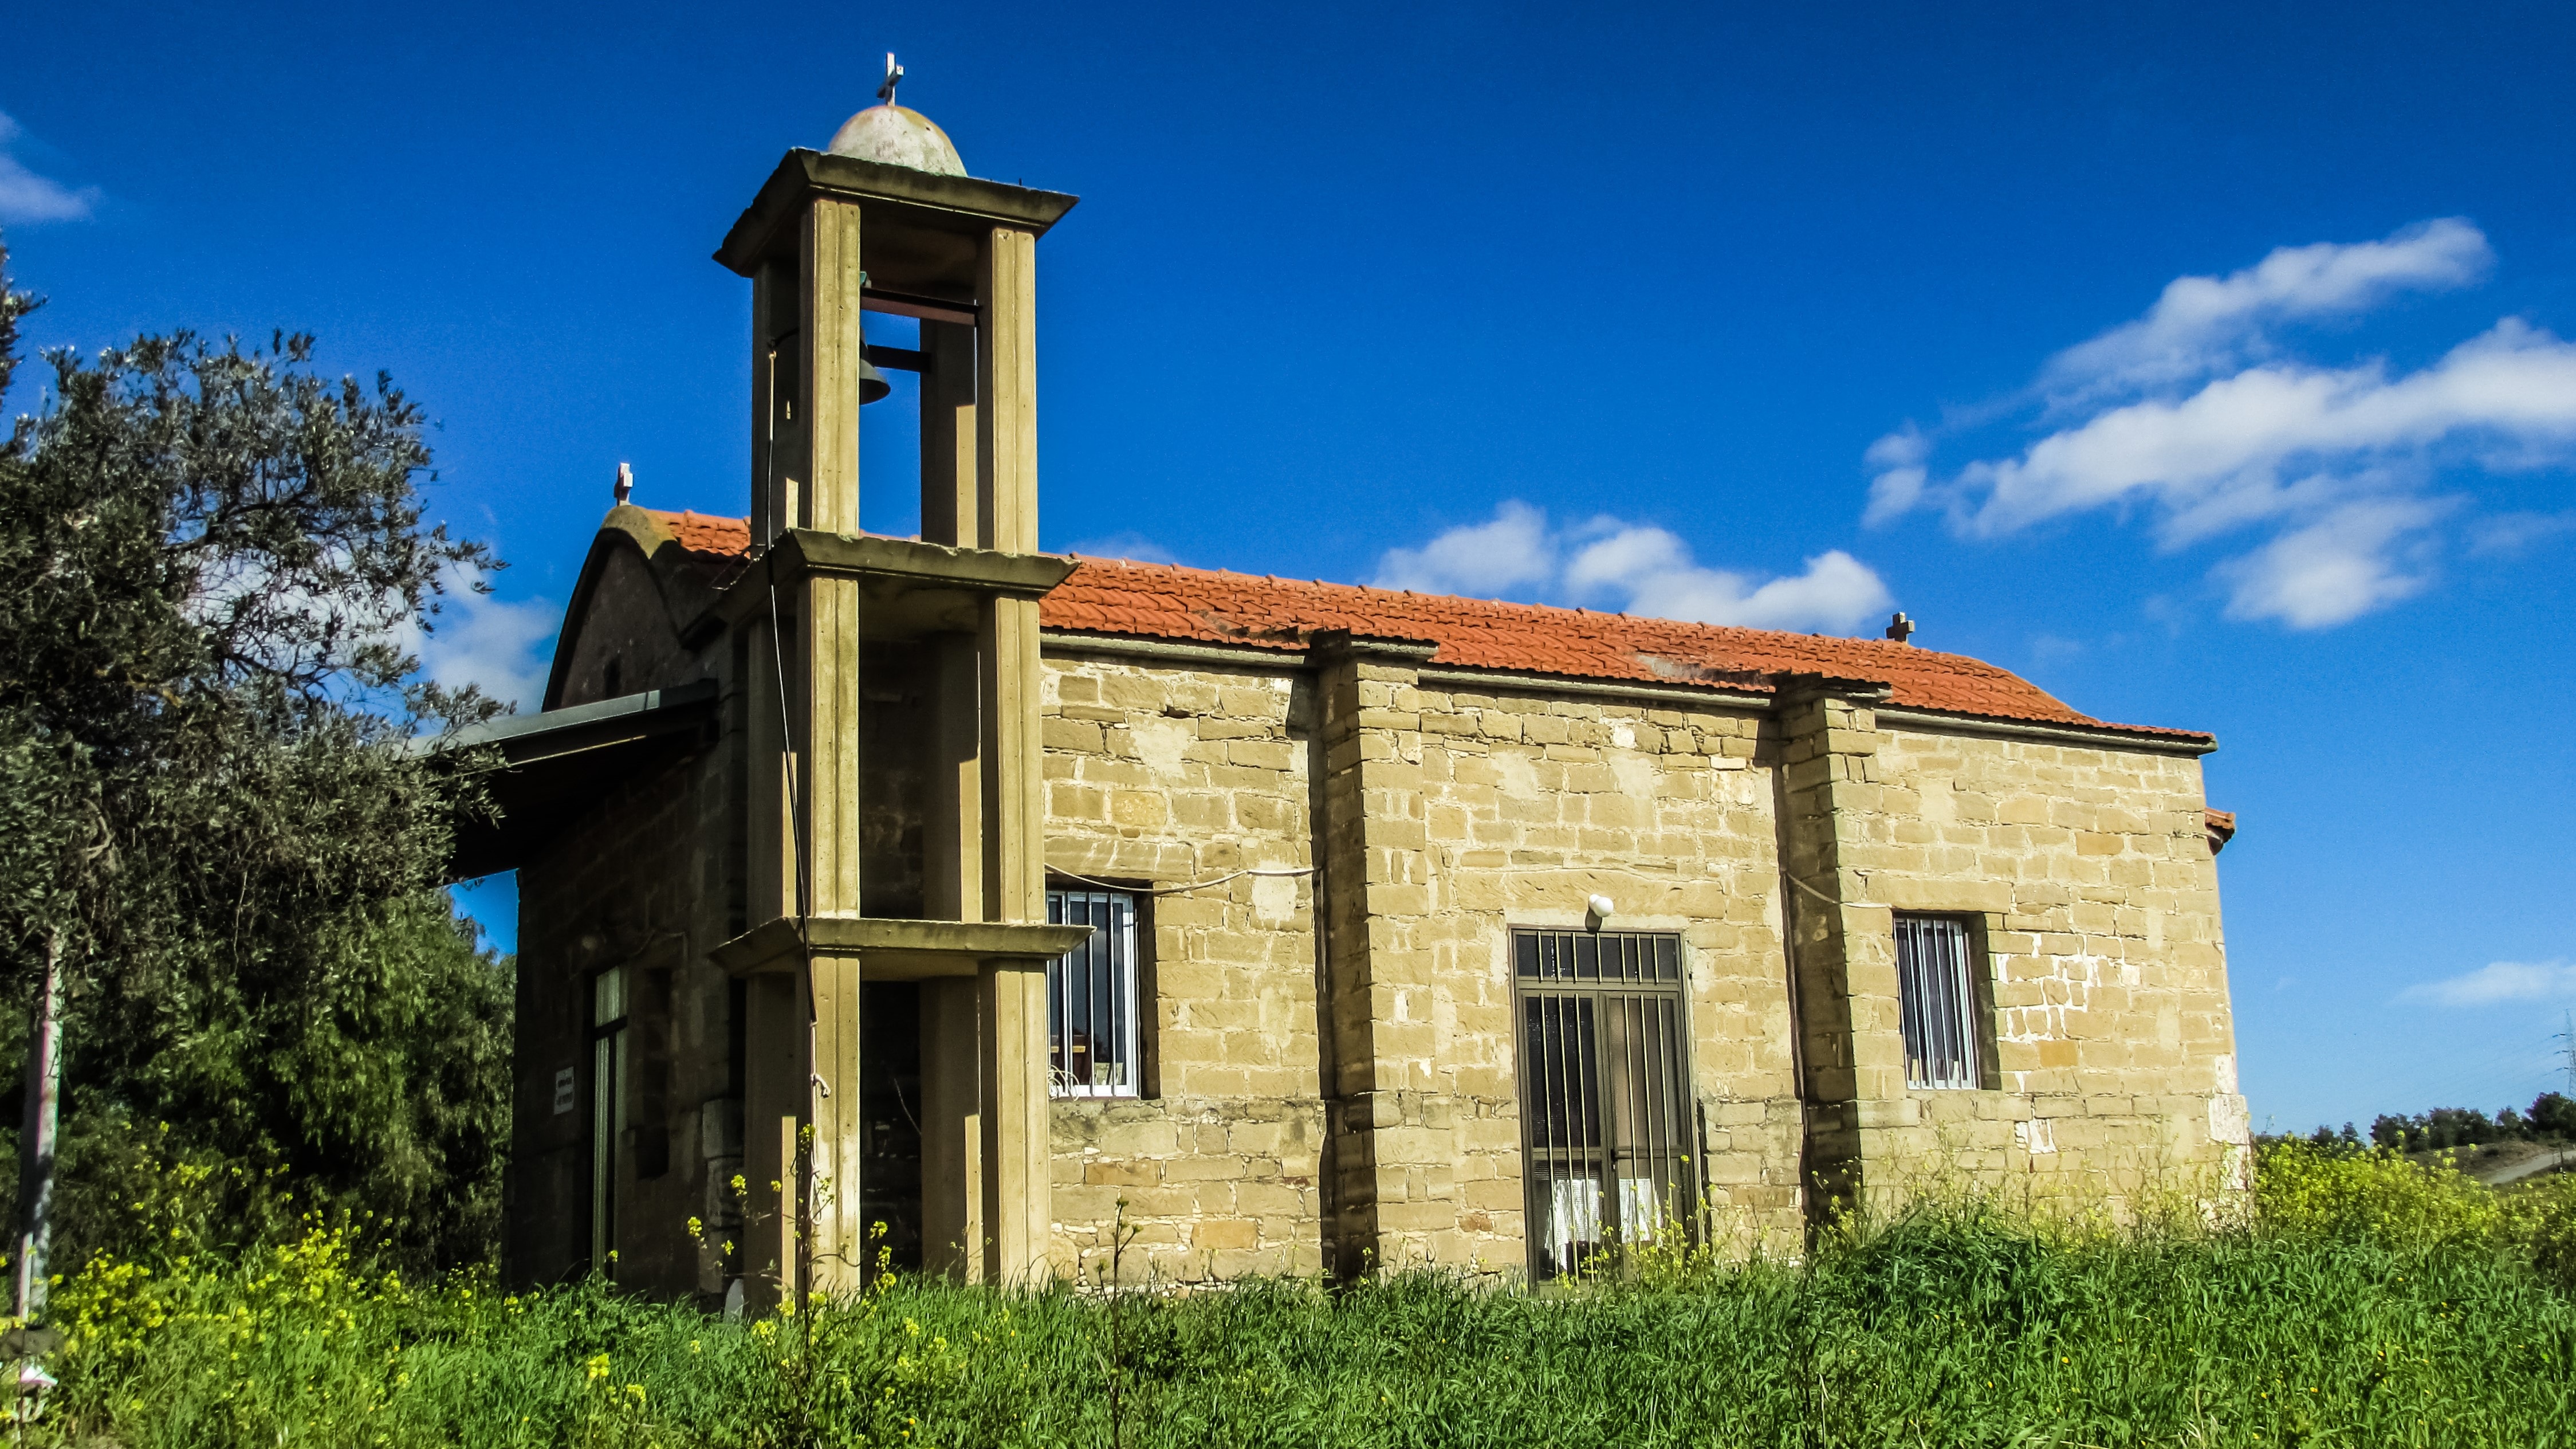
countryside, house, building, home, cottage, facade, property, church, chapel, place of worship, farmhouse, monastery, estate, cyprus, rural area, mosfiloti